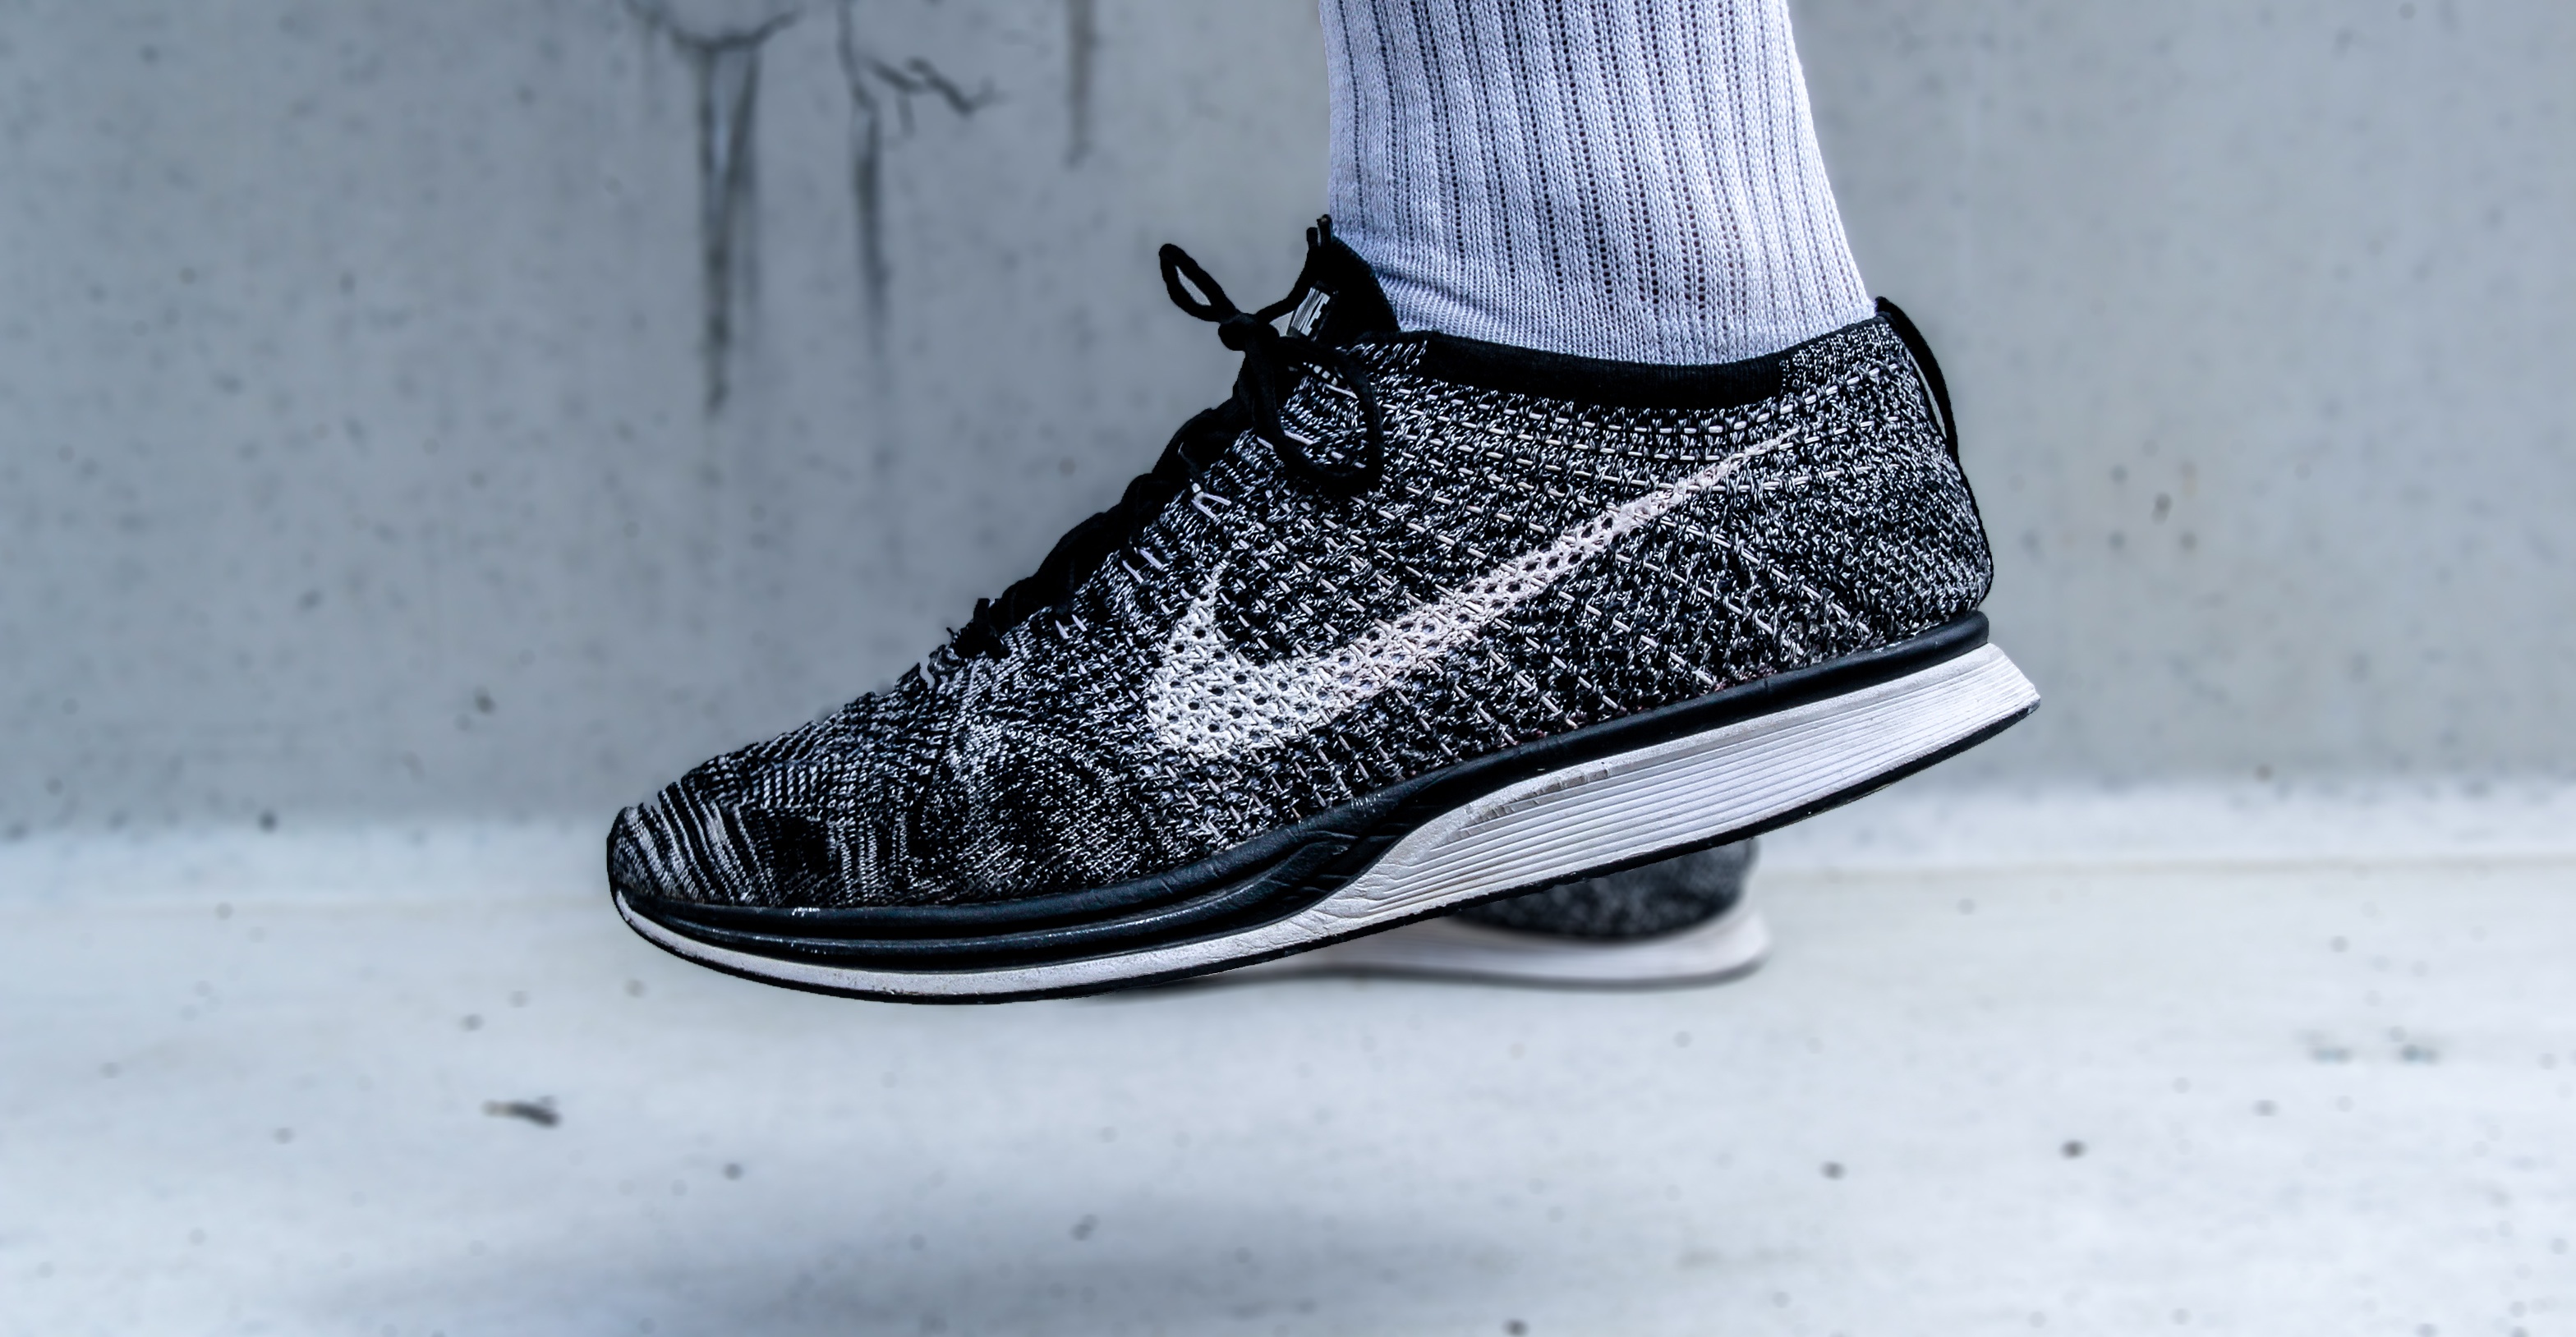
shoe, white, leather, pattern, sneaker, spring, lace, nike, black, sneakers, footwear